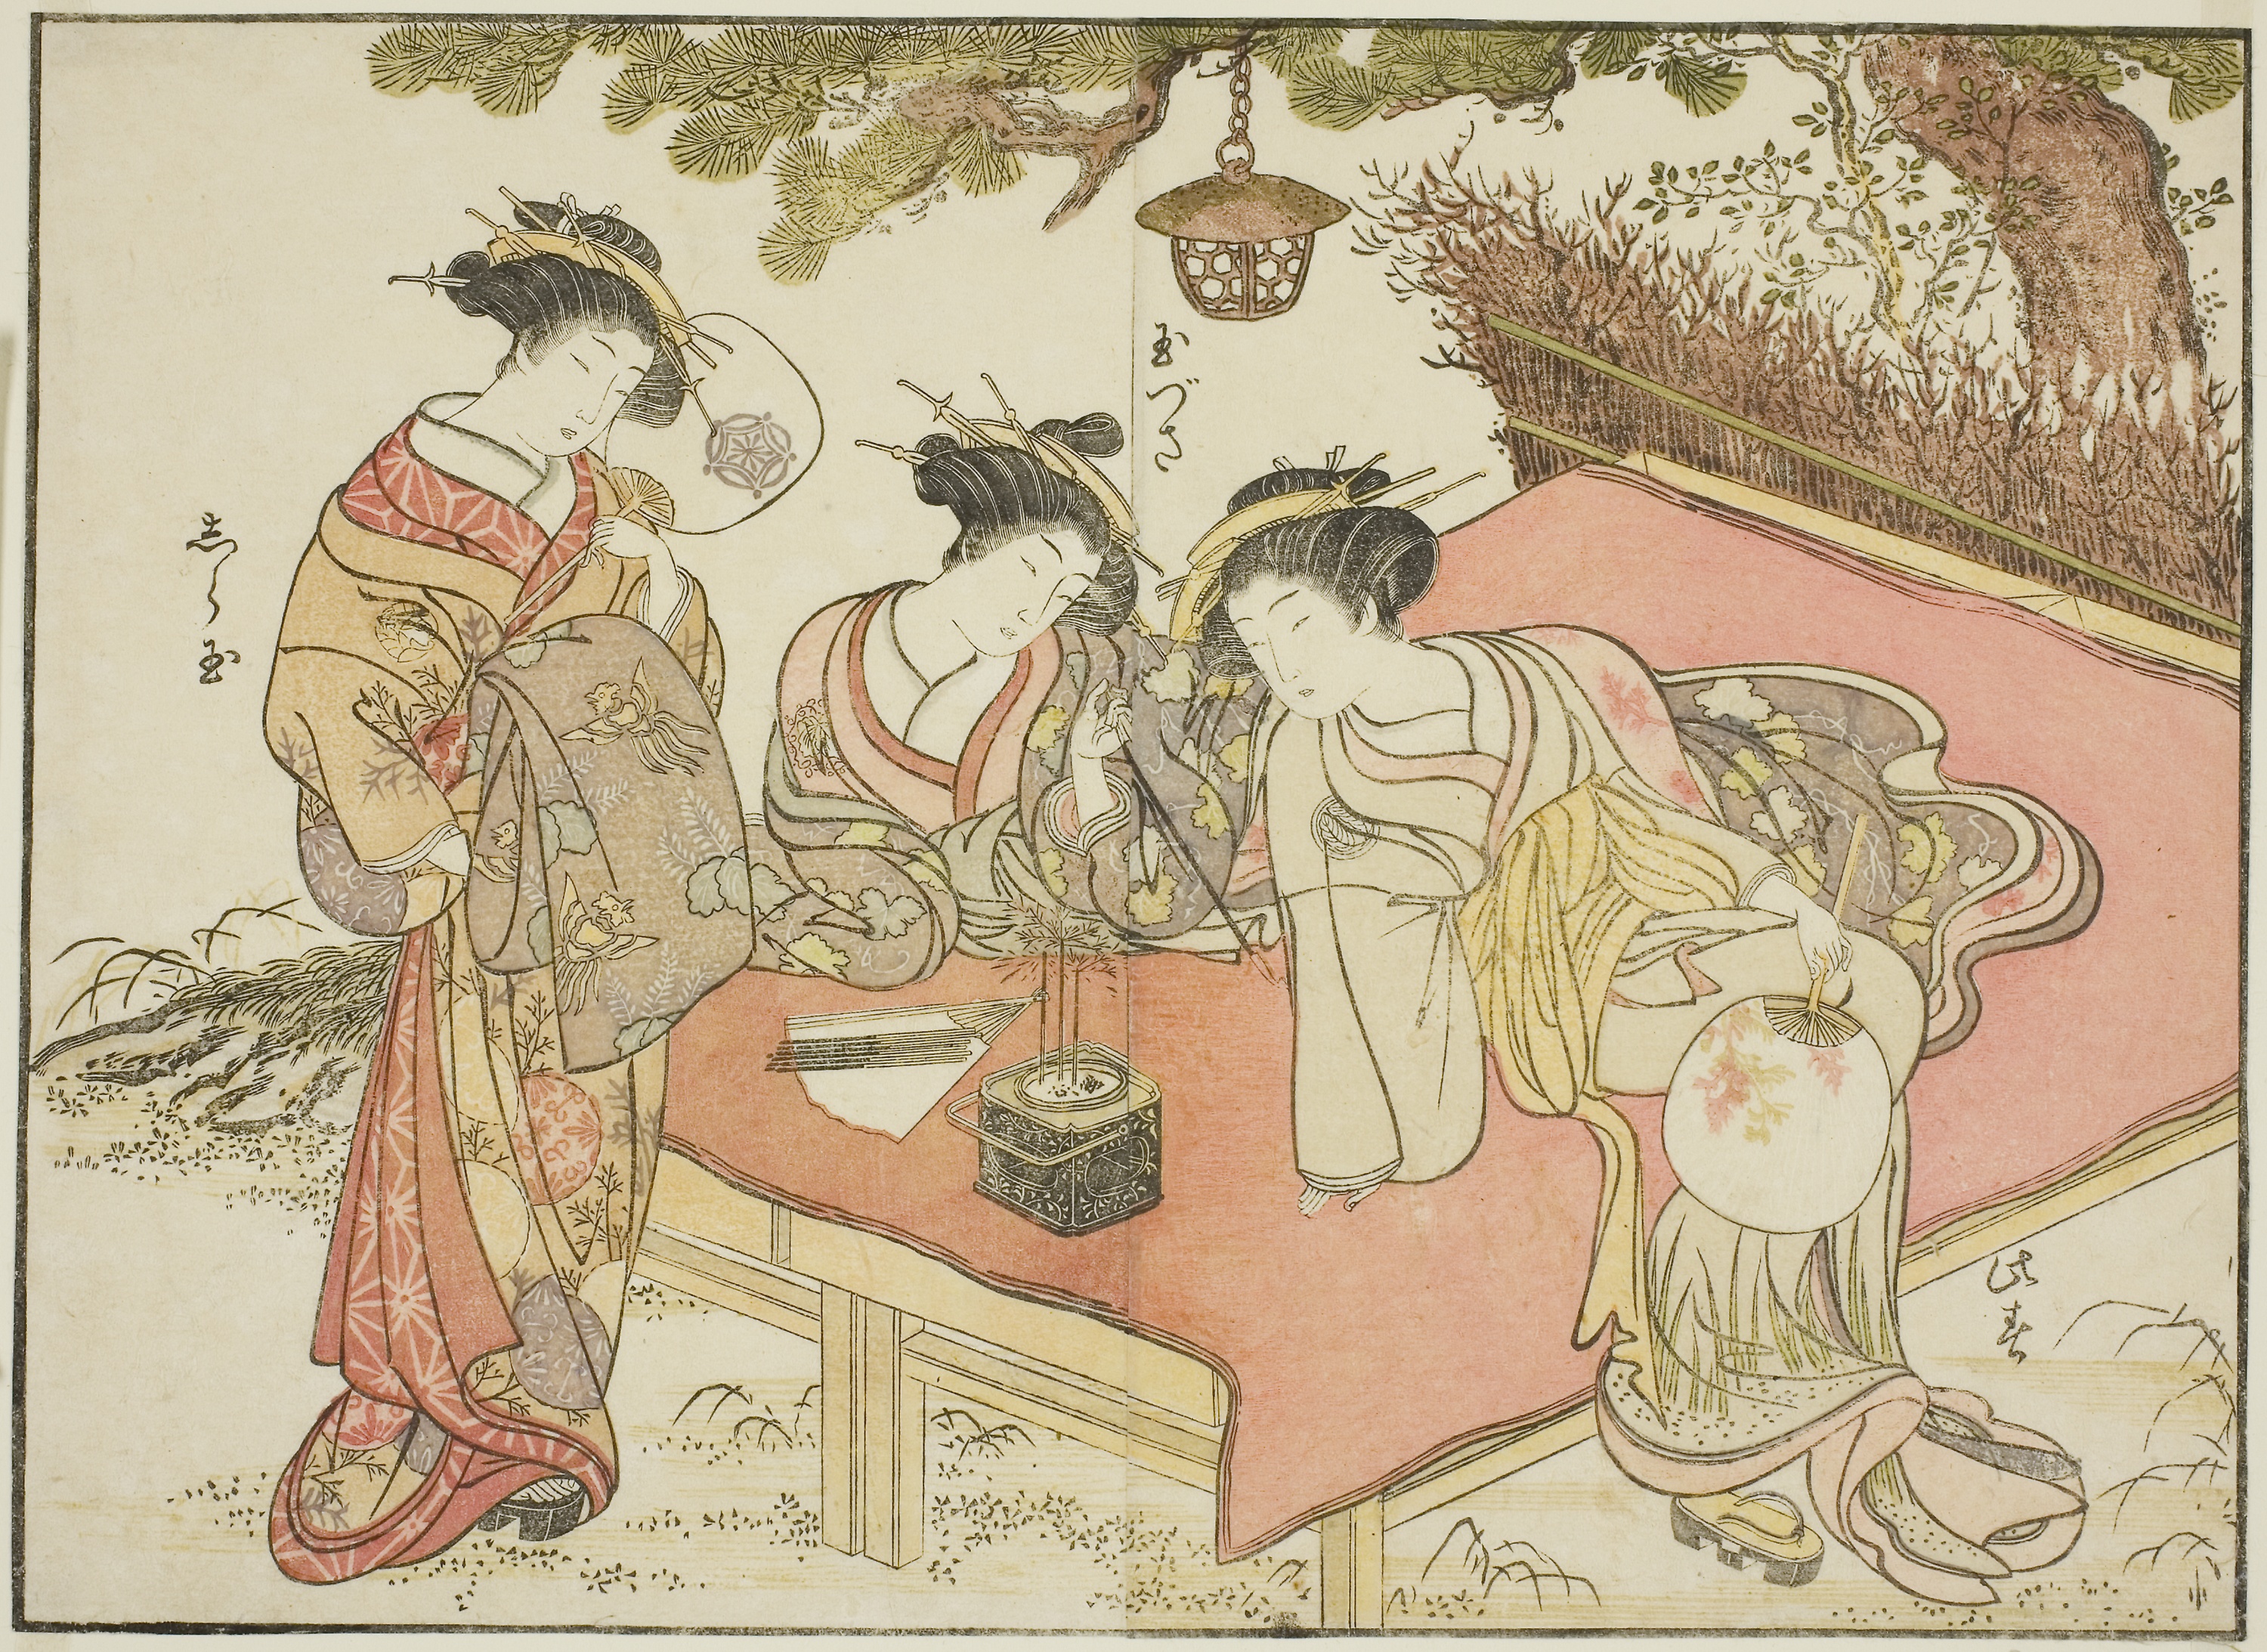
art, cartoon, history, illustration